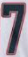
Number: 7